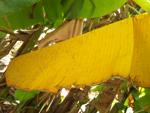
Label: xamthomonas